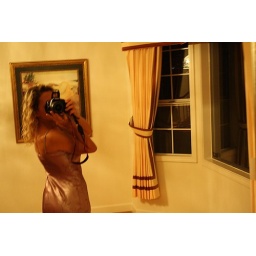
This one is a better version, love the absolute darkness of the window with the corresponding black color in the camera.